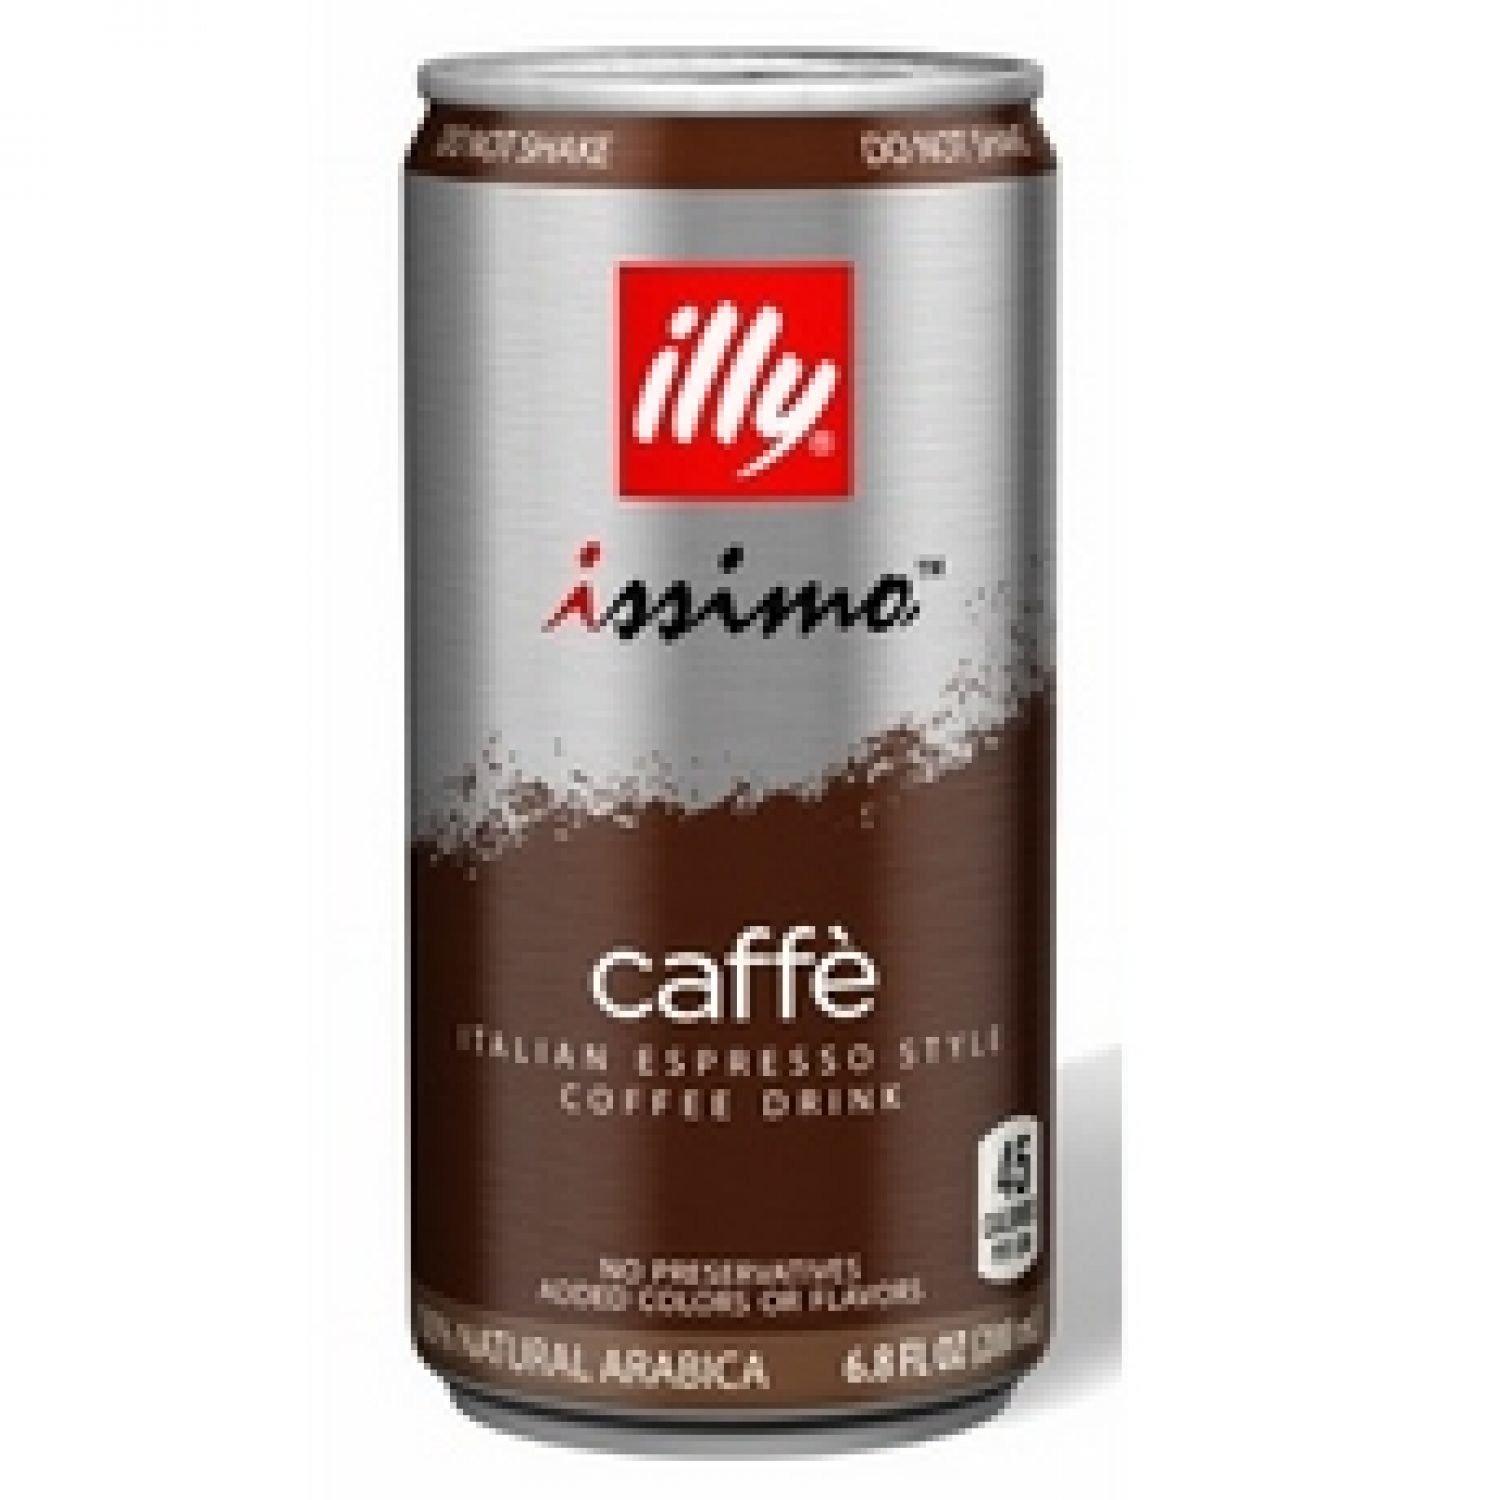
Item Name: Illy Caffe Coffee Issimo Caffe, 6.8 oz
Product Description: Enjoy illy issimo caffe italian espresso style. The illy issimo caffe italian espresso style coffee drink is a ultra premium high blend iced coffee drink, imported from denmark. (note: description is informational only. Please refer to ingredients label on product prior to use and address any health questions to your health professional prior to use.
Value: 6.8
Unit: oz

Price: 6.38